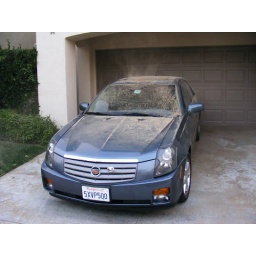
My car all covered with dust and ash. Notice the dust rising off the roof in a gust of wind...